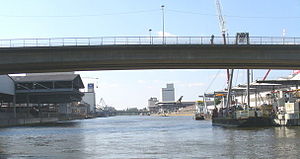
Stuttgart / Galleri
Stuttgart er hovedstaden i delstaten Baden-Württemberg i Tyskland. Byen ligger i centrum af regionen Mittlerer Neckarraum og har cirka 600.000 indbyggere.